Answer in natural language. Which point is closer to the camera taking this photo, point A  or point B? Choose between the following options: B or A
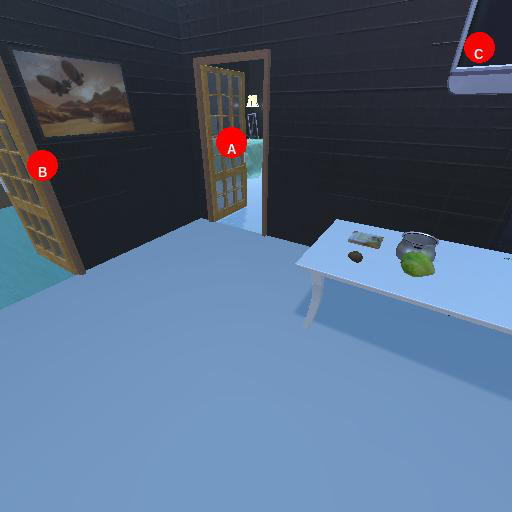
<answer>B</answer>